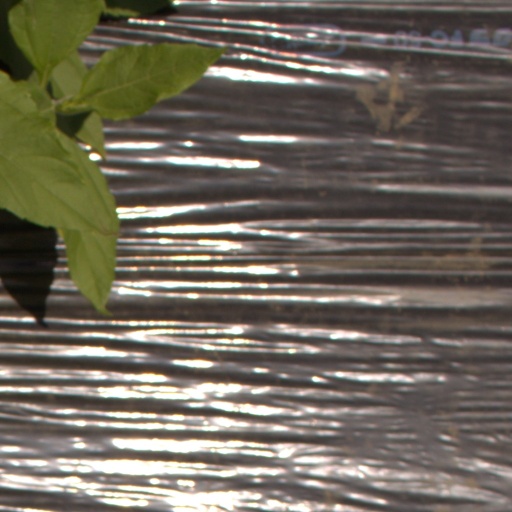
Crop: Jerusalem artichoke